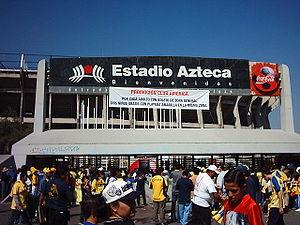
Le stade Azteca de Mexico est le premier stade du monde à avoir accueilli deux finales de la Coupe du monde de football. La première a été remportée par l'équipe du Brésil de Pelé en 1970 ; la seconde par l'équipe d'Argentine de Diego Maradona en 1986.